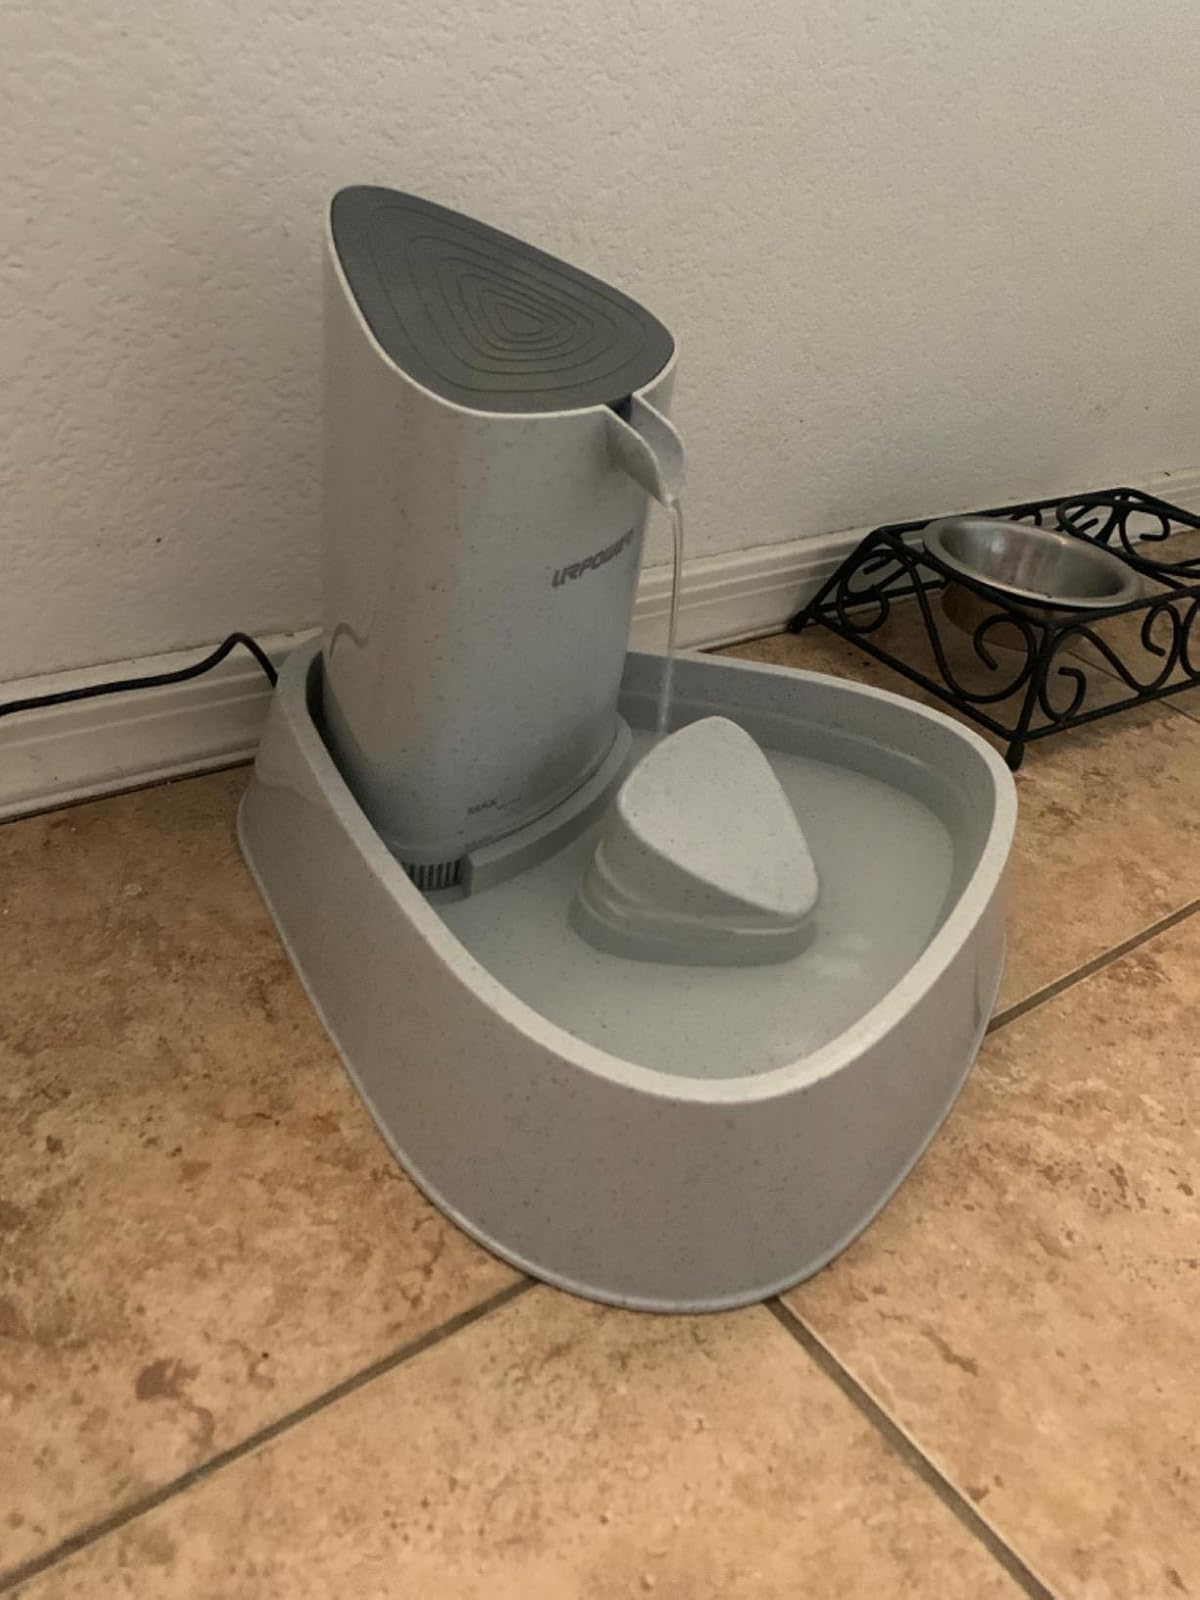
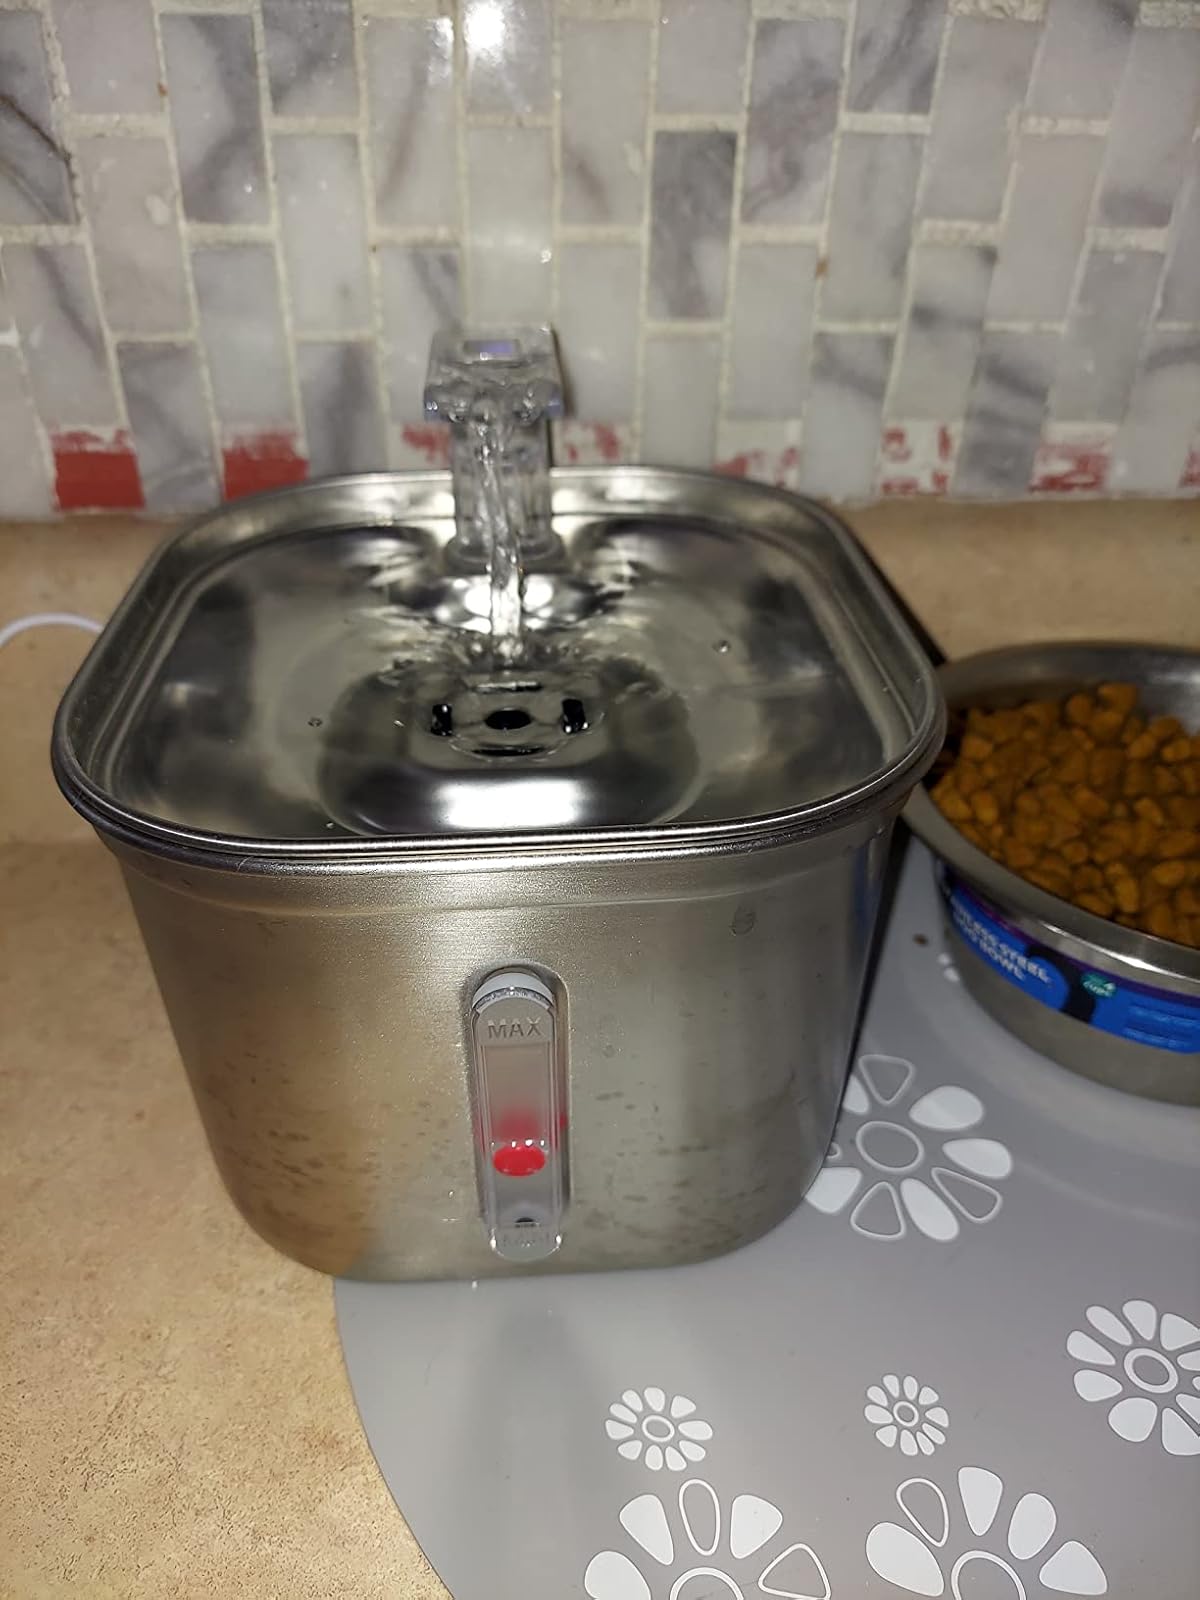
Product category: items_bowl
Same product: no